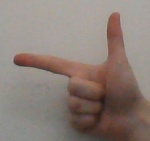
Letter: yaa